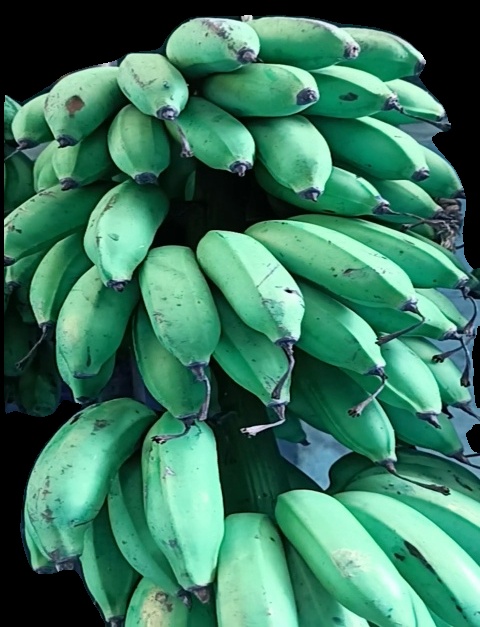
Variety: rasbale
Grade: grade2